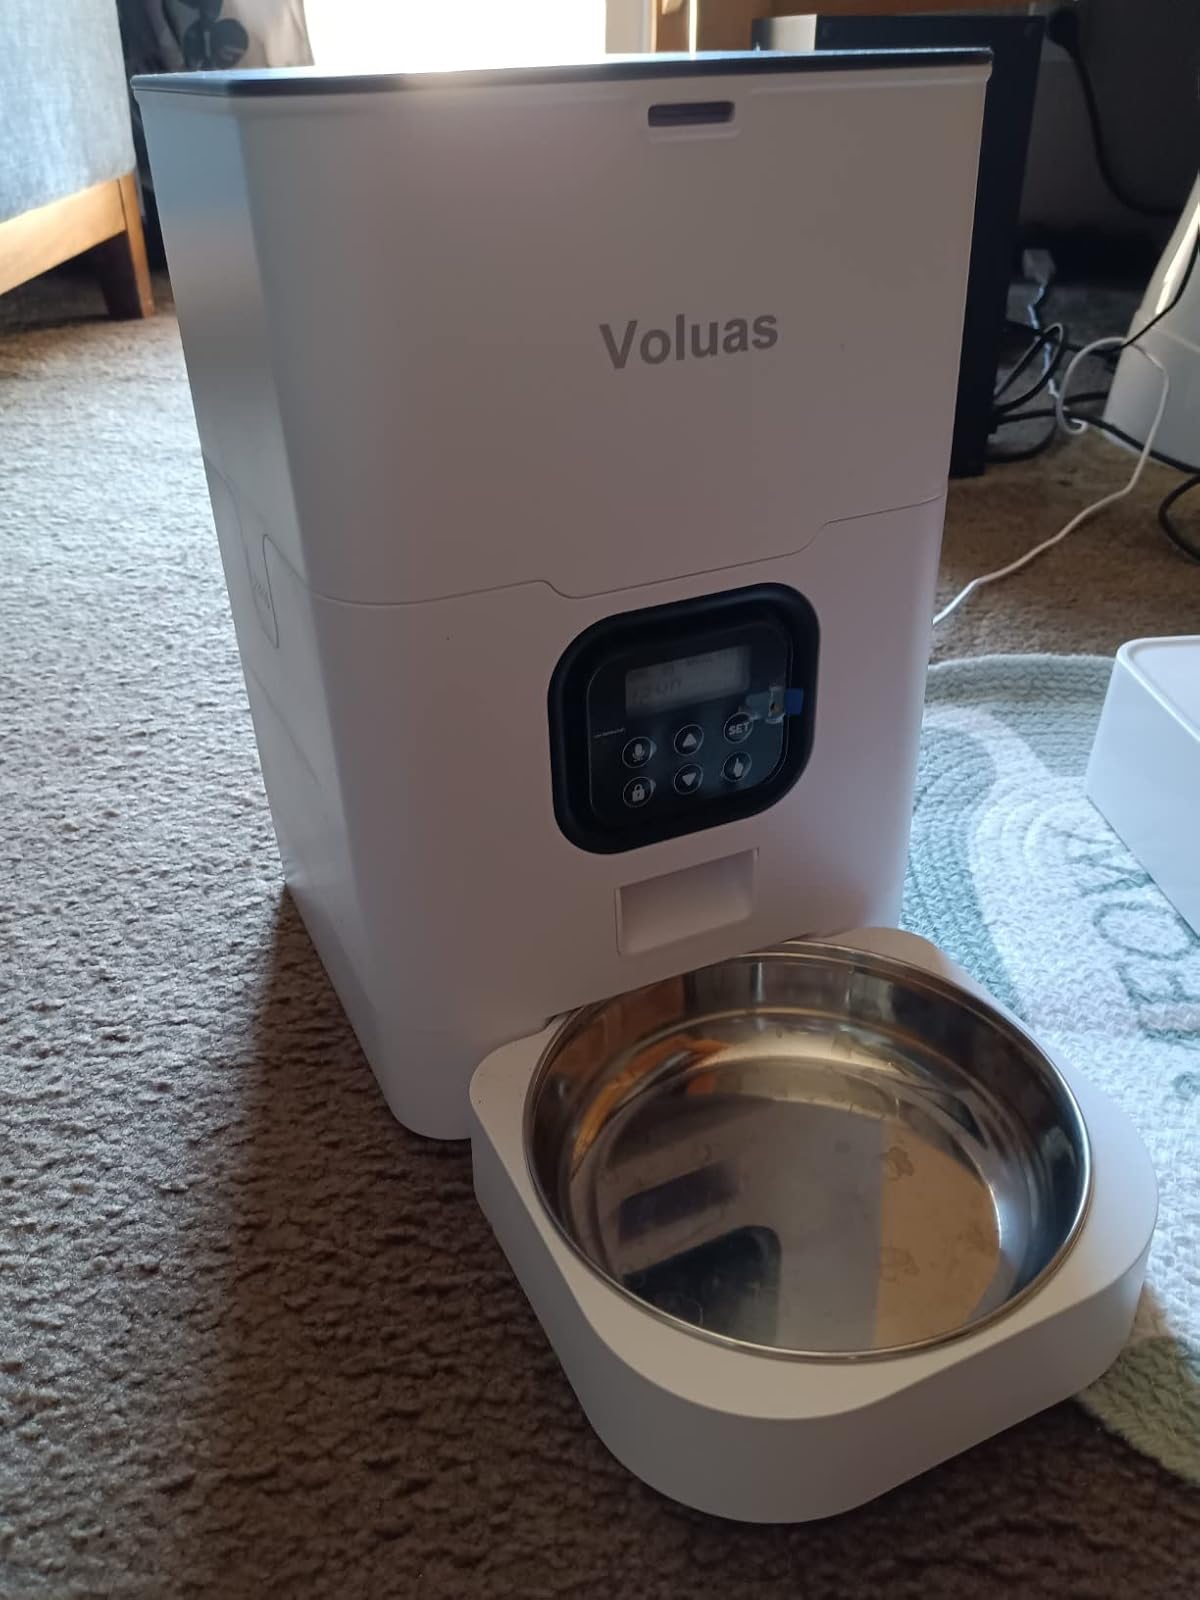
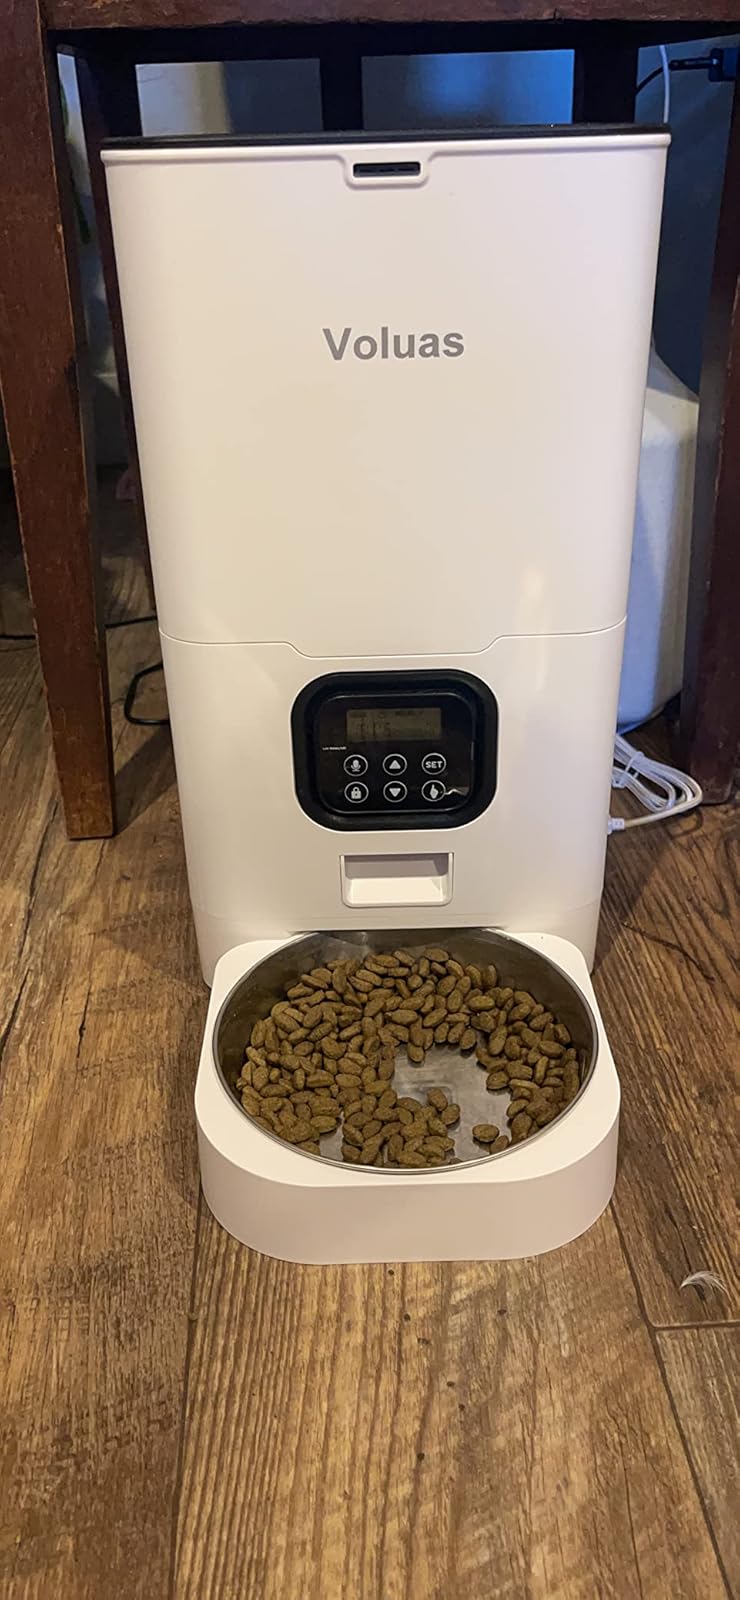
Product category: items_feeder
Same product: yes